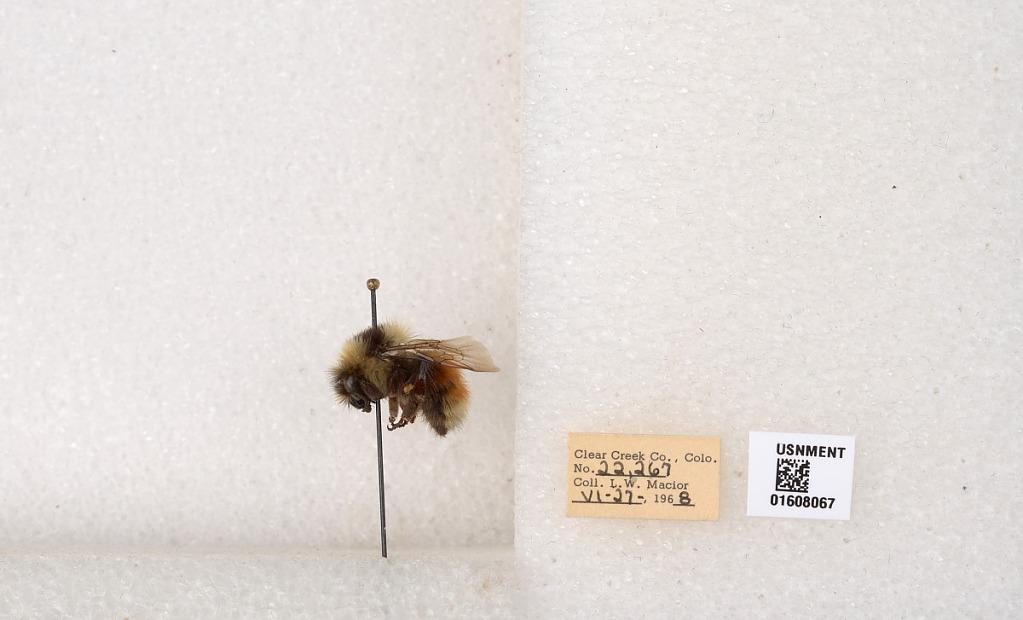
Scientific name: Bombus (Pyrobombus) sylvicola Kirby
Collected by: L. Macior
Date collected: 1968-6-27
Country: United States
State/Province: Colorado
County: Clear Creek
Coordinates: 39.6891, -105.644